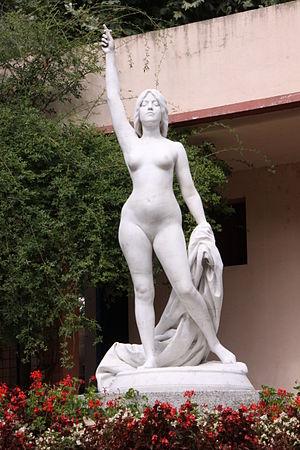
«
Cet article recense les œuvres d'art dans l'espace public des Pyrénées-Orientales, en France.